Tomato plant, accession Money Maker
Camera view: bottom (45 deg); turntable rotation: 330 degrees
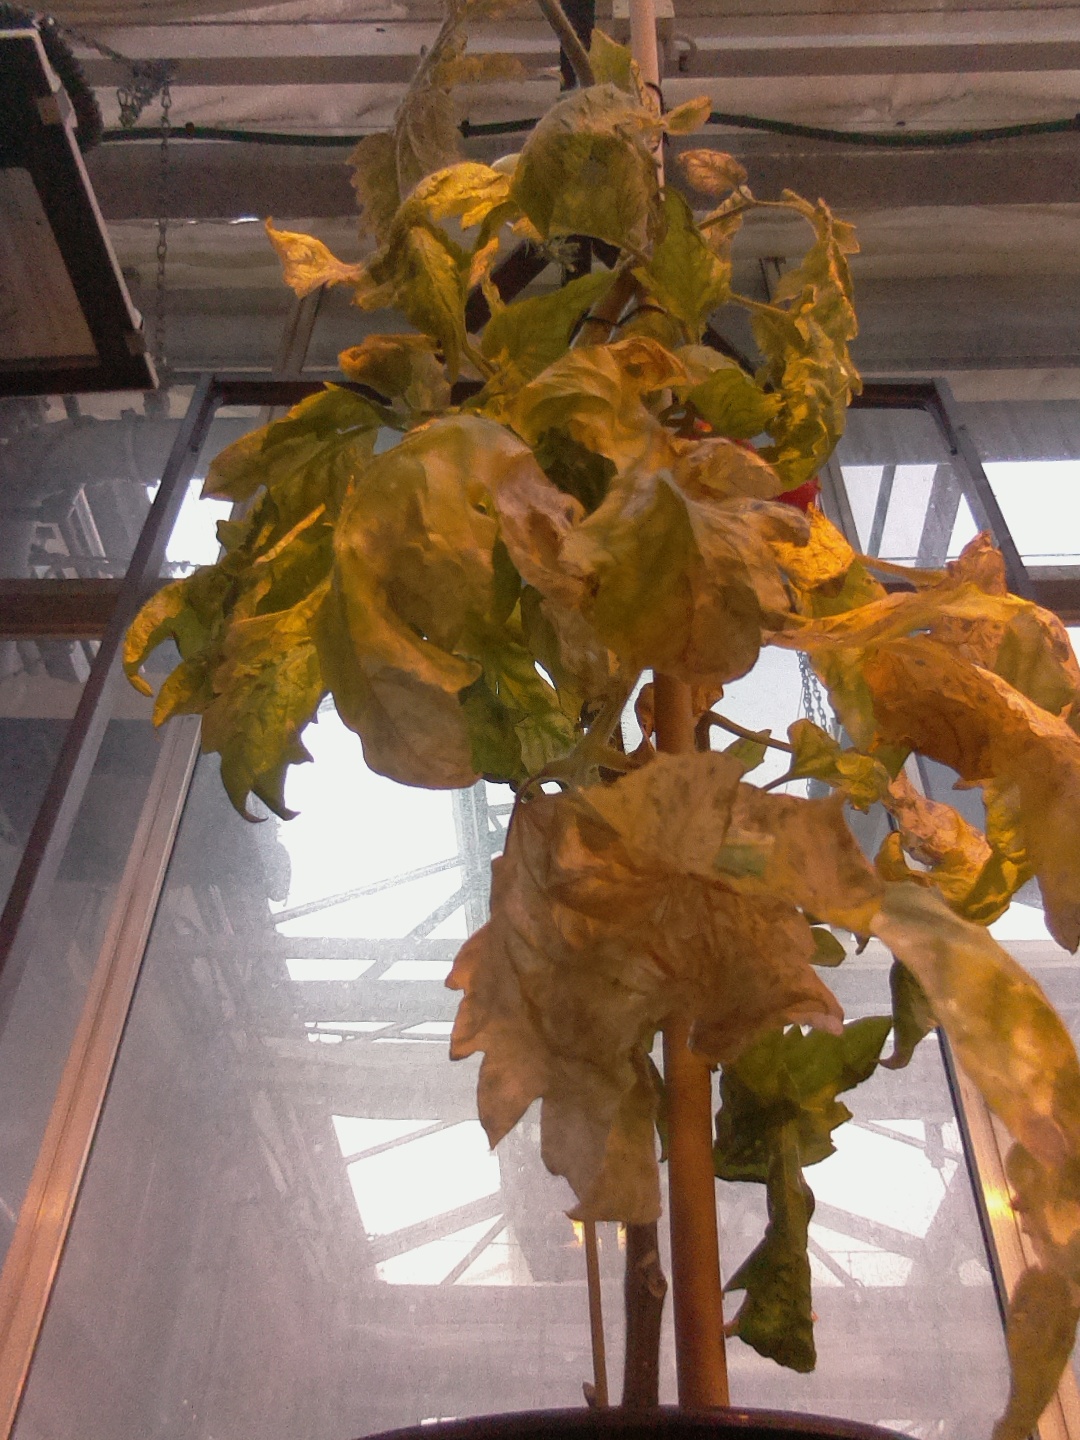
BBCH growth stage 83: 30%-40% of fruits show typical fully ripe color